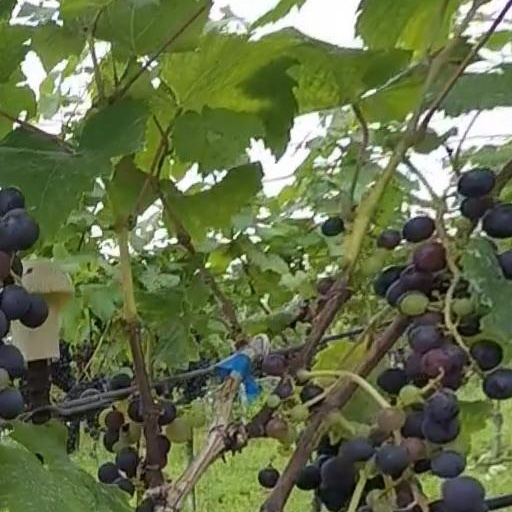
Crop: grape